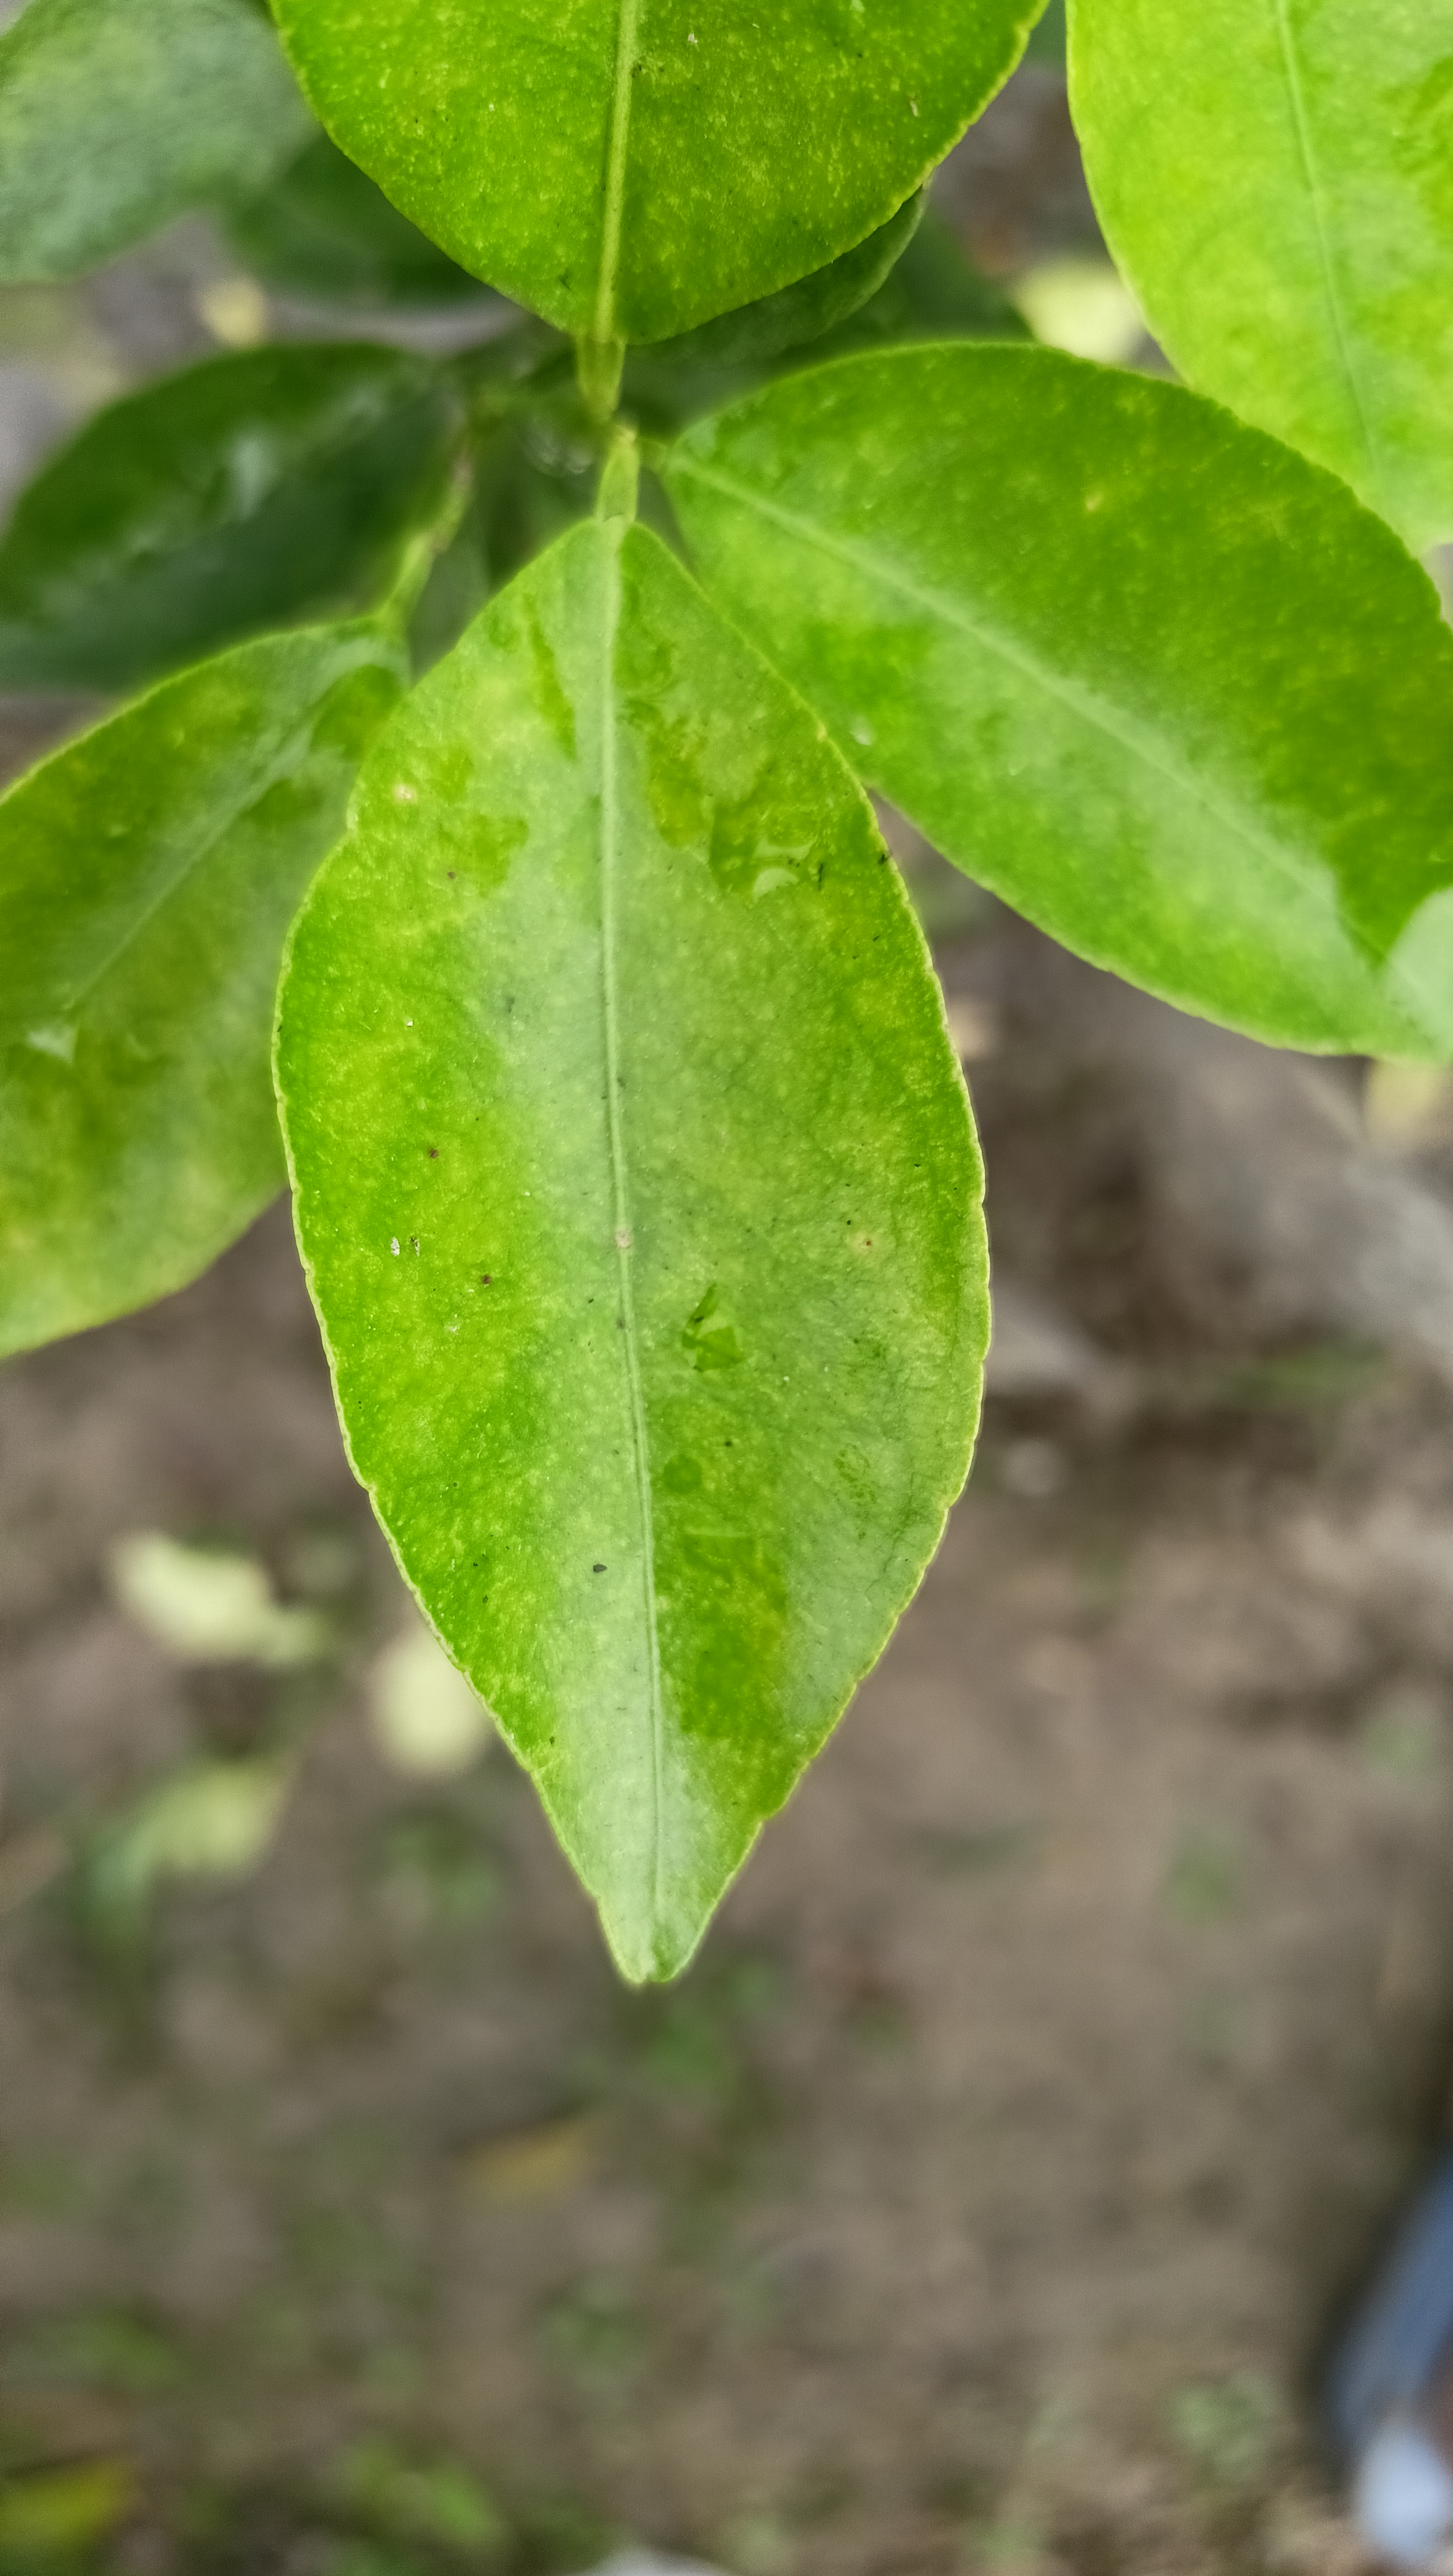
Mandarin leaf variety: China Mishti